Nikica Jelavić

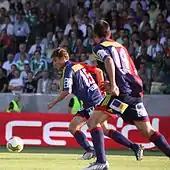
Jelavić playing for Rapid Wien in 2009

In July 2008, Jelavić joined the Austrian champions Rapid Wien. In the 2008–09 Austrian Football Bundesliga season, he played 24 games (as first squad in nine and as substitute in 15) and scored seven goals without any yellow or red cards. In 2009–10, he played in 33 games (as first squad in 31 and as substitute in two) and scored 18 goals with five yellow cards and one red card. In the Europa League, he played six games and scored four goals with one assist.